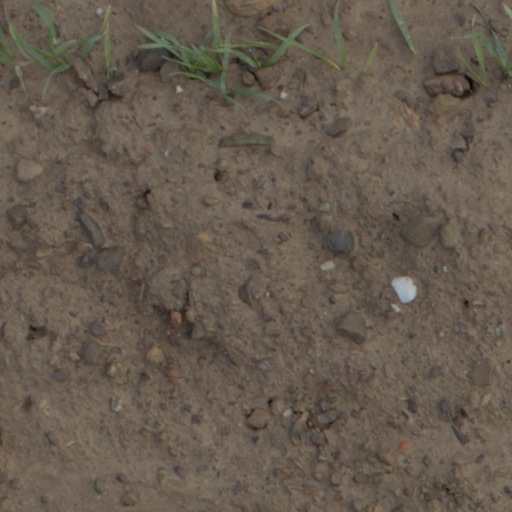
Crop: wheat